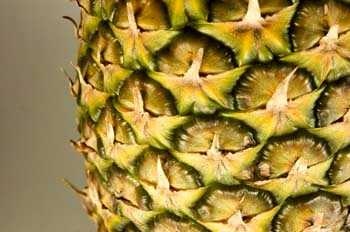
Label: Pineapple